Napoleon Orda

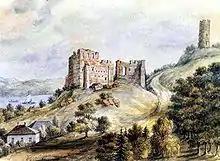
Ruins of the castle in Kazimierz Dolny, watercolour, ca. 1870

In Paris, Orda married Irene Bougle and worked as the head of "Maison de Commission" shop. He was also the head of the Italian Opera in Paris, until it was closed due to the February Revolution of 1848. He was also an active member of various Polish political and social organisations, including the Committee of Polish Emigrants. Most of his spare time he spent travelling. He visited France, England, Scotland, Belgium, the Netherlands, Lorraine, Spain, Portugal and Algeria.